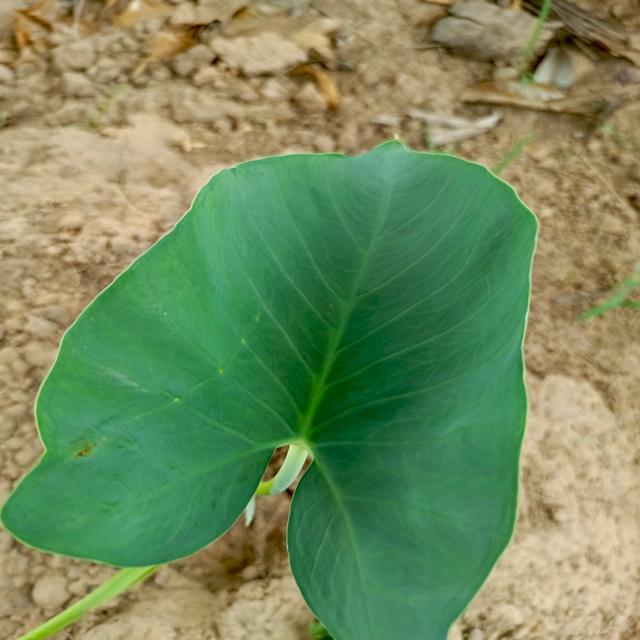
Label: Early_Blight